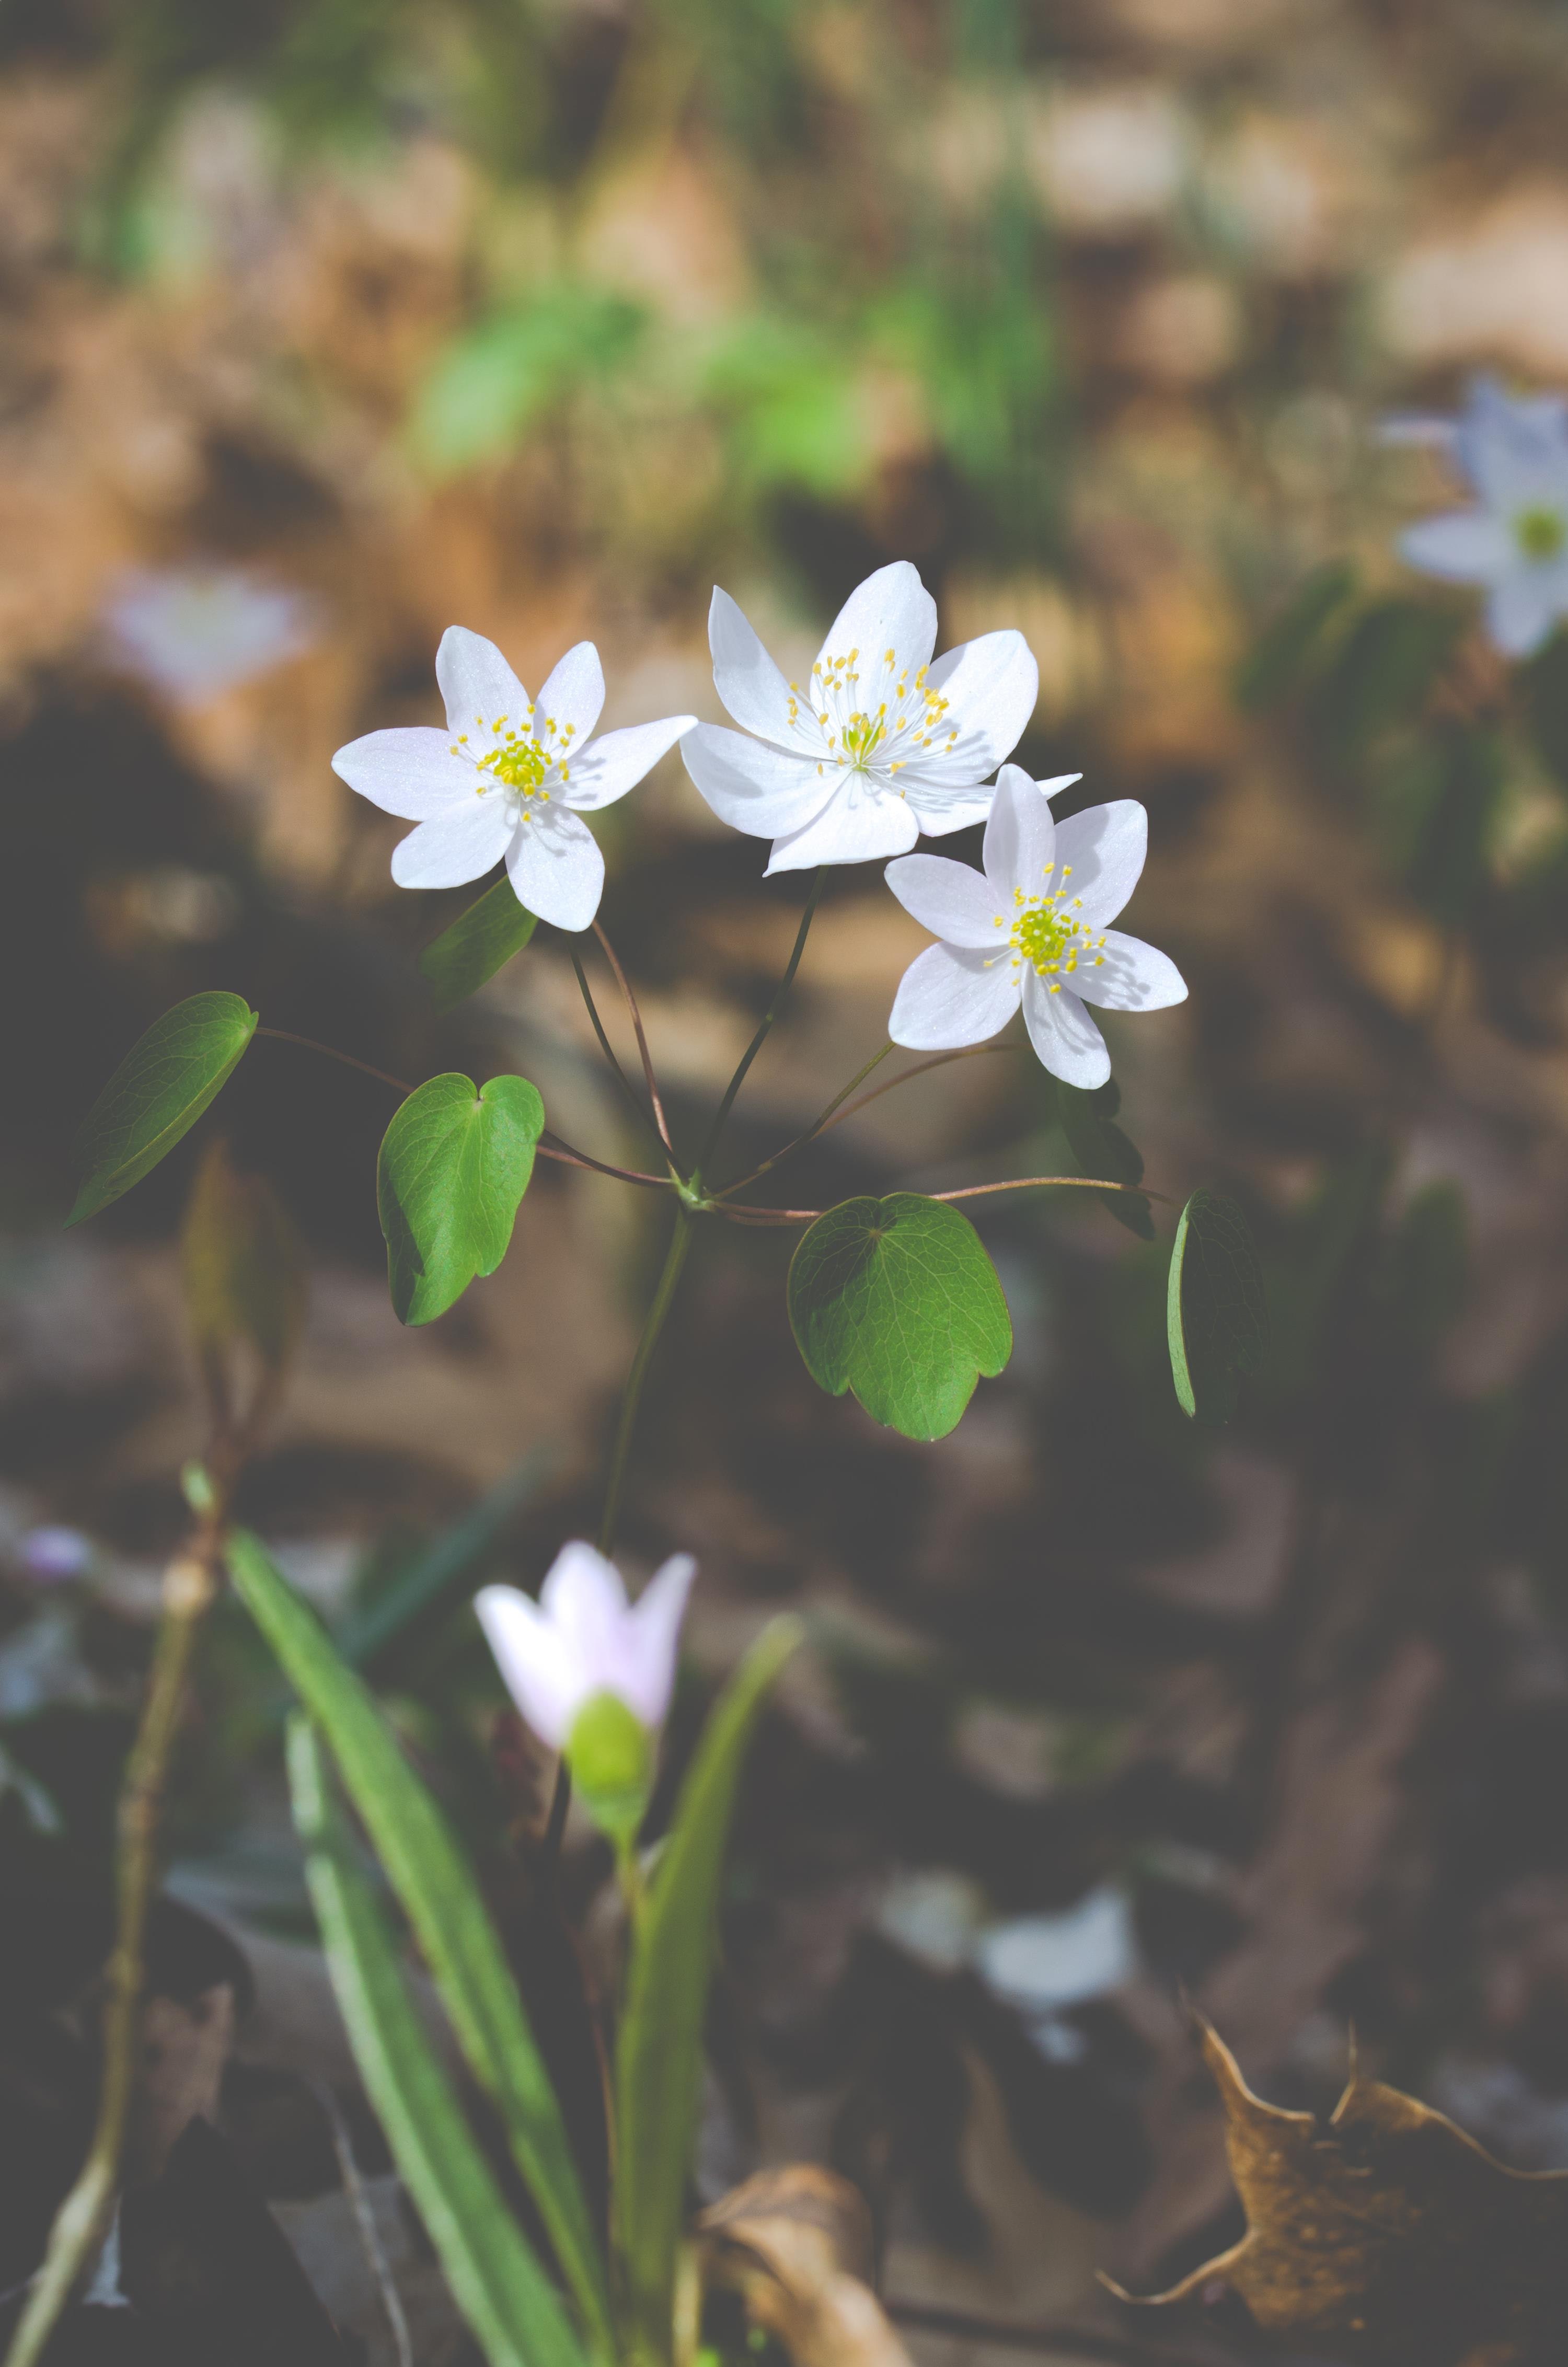
flowering plant, flower, plant, petal, Claytonia, spring, wildflower, wood sorrel family, jasmine, stitchwort, gentian family, perennial plant